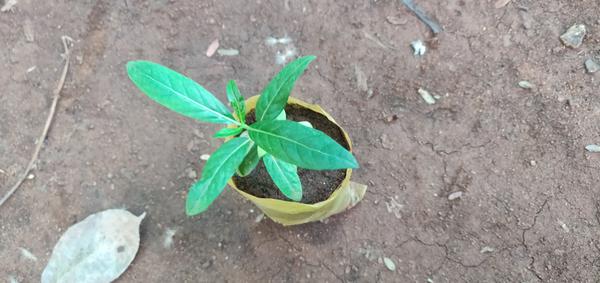
Plant: Nooni